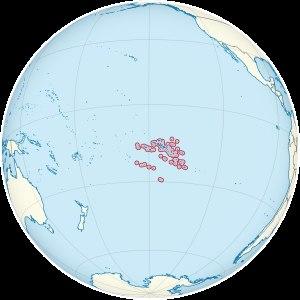
Le français océanien concerne la langue française parlée en Océanie et toutes ses variantes locales, ainsi que ses différents accents et lexiques.